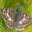
Label: butterfly